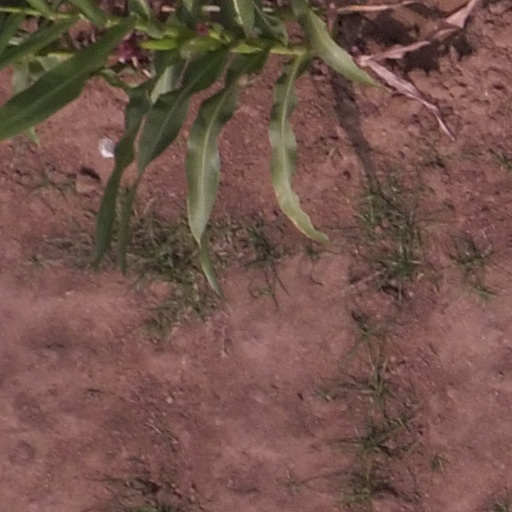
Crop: maize; corn